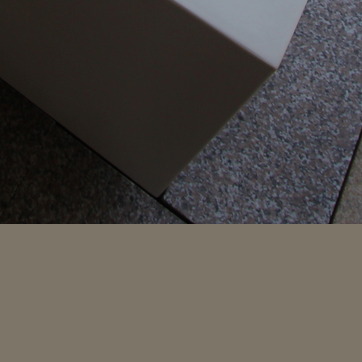
Material: polishedstone